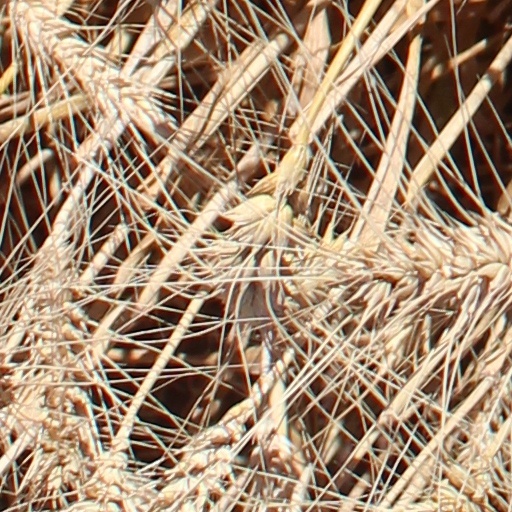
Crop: wheat